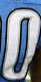
Number: 0